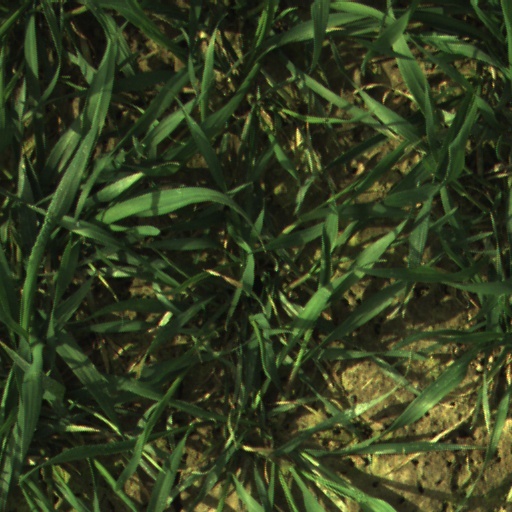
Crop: wheat